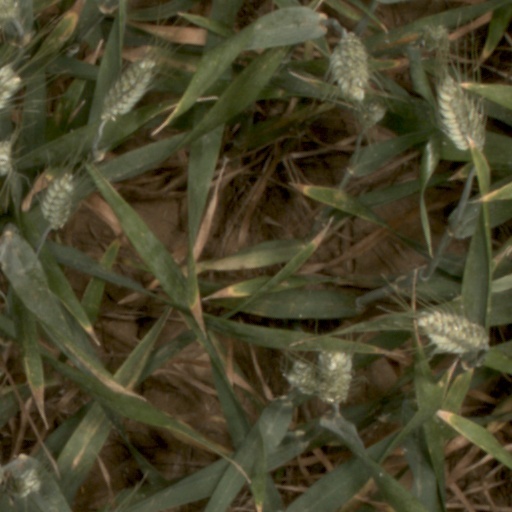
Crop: wheat